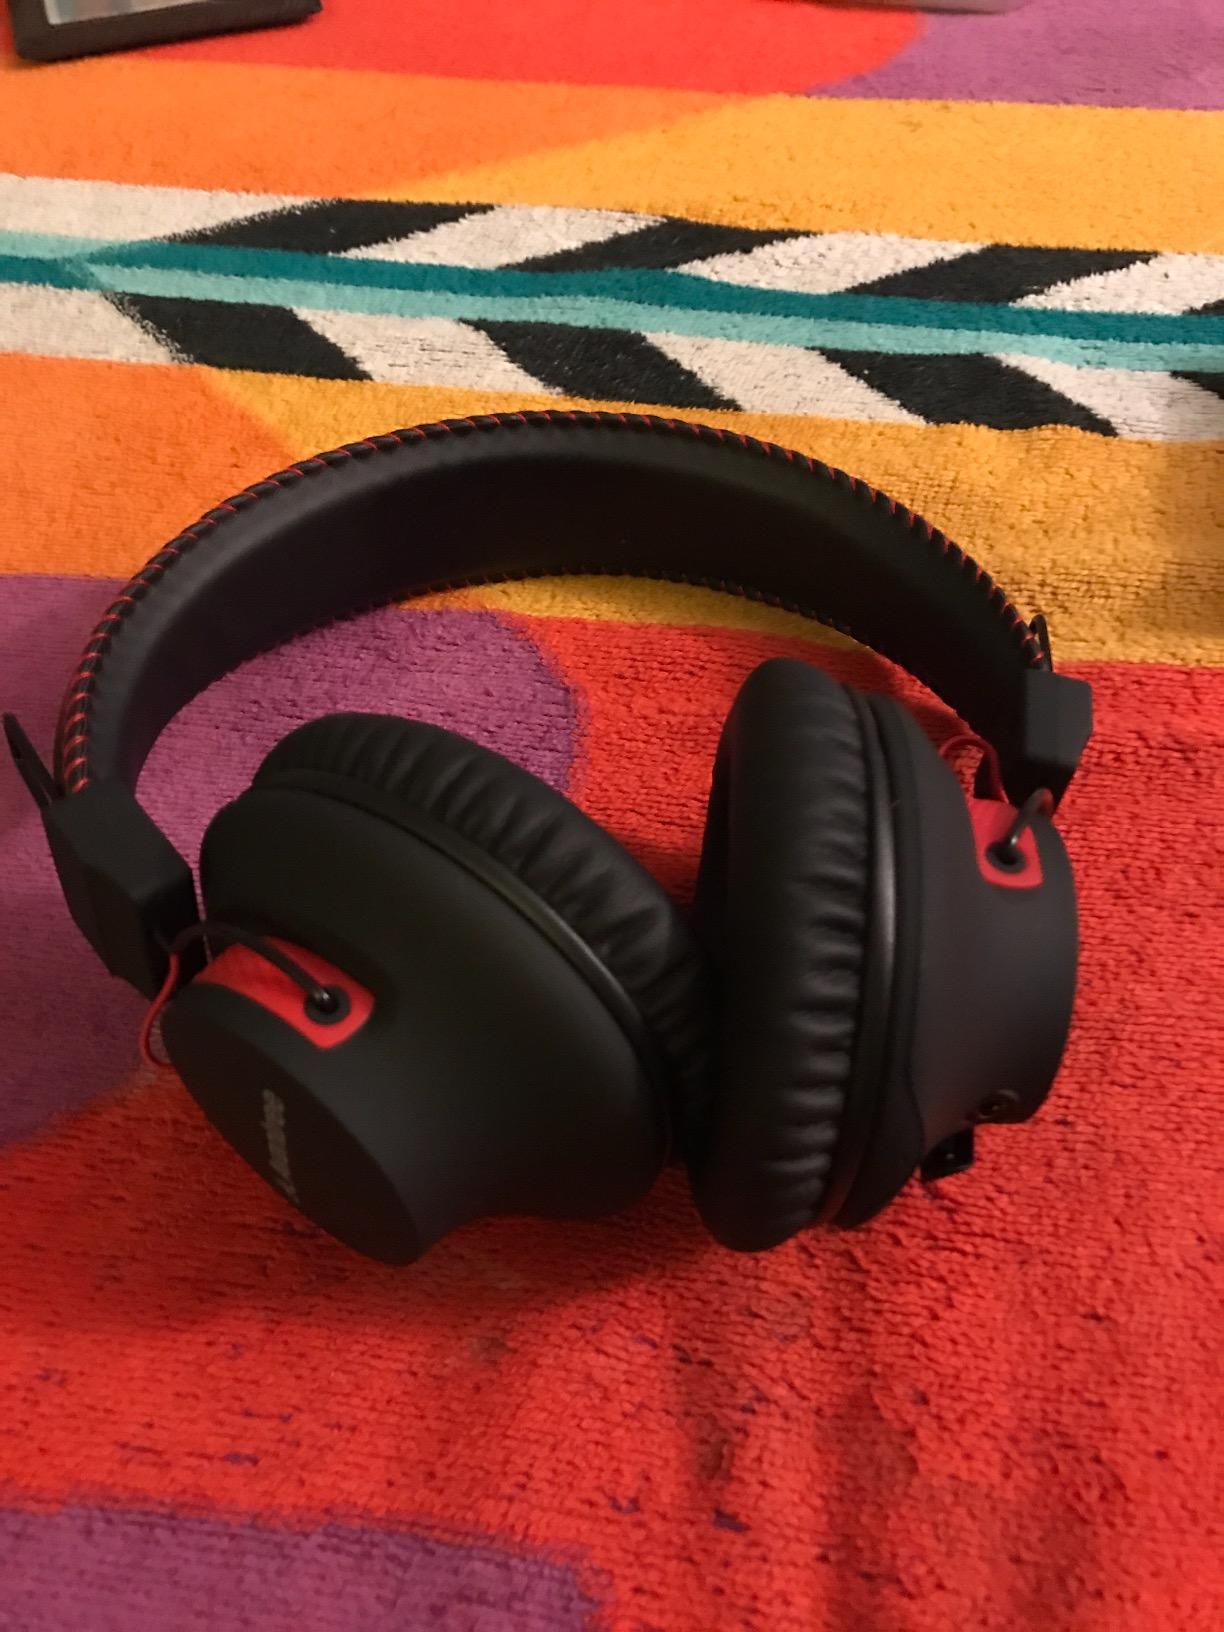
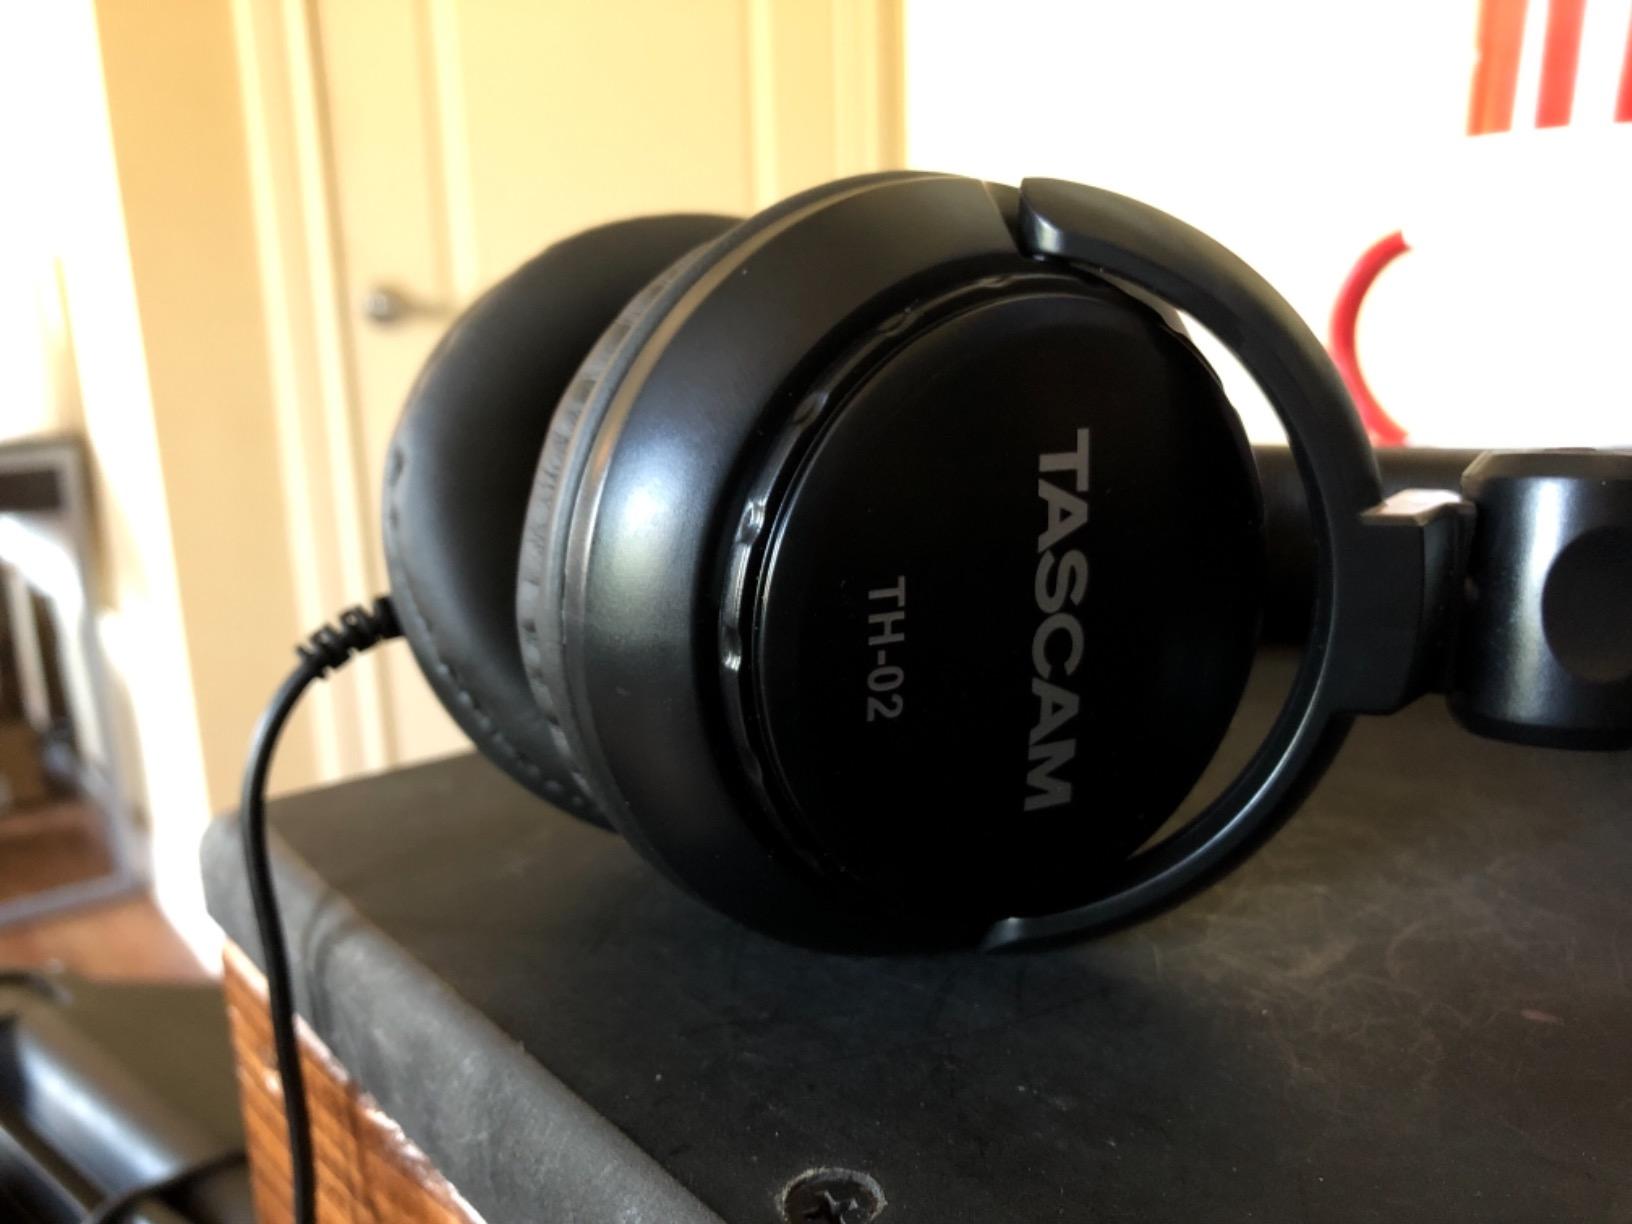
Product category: headphones
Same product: no